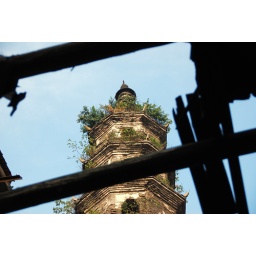
Looking at an ancient tower through the missing roof of an abandoned building in rural China.